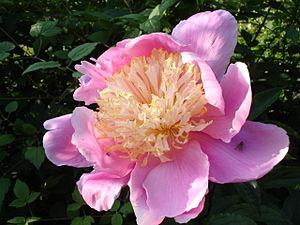
La Pivoine de Chine est une espèce de plantes herbacées vivaces de la famille des Paeoniaceae, originaire d'Asie centrale et orientale.
La péonidine est un composé organique de la famille des anthocyanidols O-méthylés, un sous-groupe de flavonoïdes. C'est un pigment végétal important qui, associé aux flavones et flavonols, donne par exemple la couleur rose à certains cultivars de pivoine de Chine dont elle tient son nom. Elle est aussi présente dans certaines fleurs bleues, comme certaines Ipomoea.